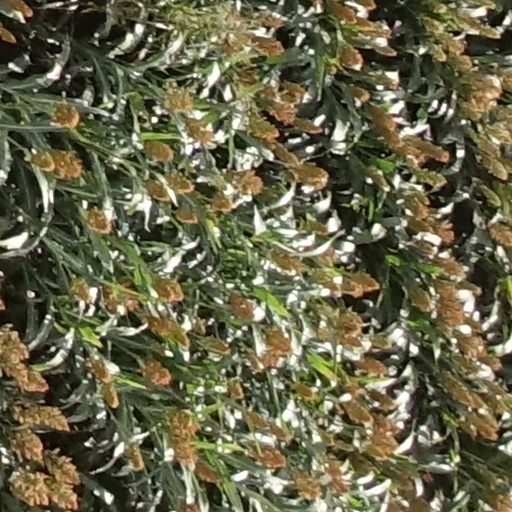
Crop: sorghum